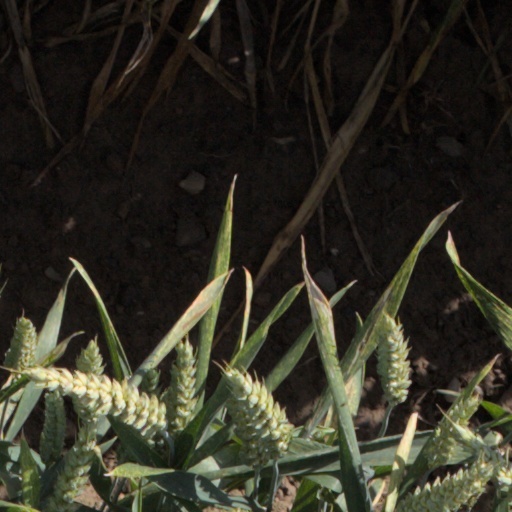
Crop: wheat